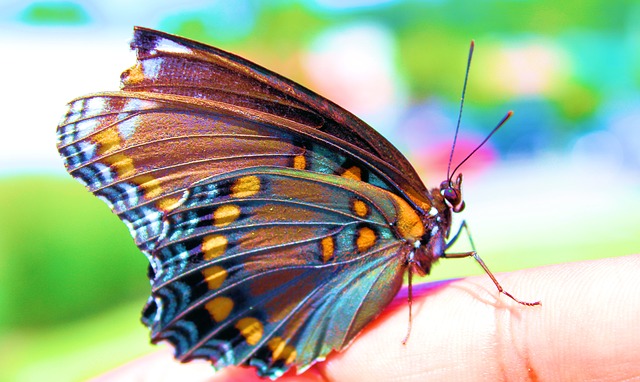
Label: butterfly